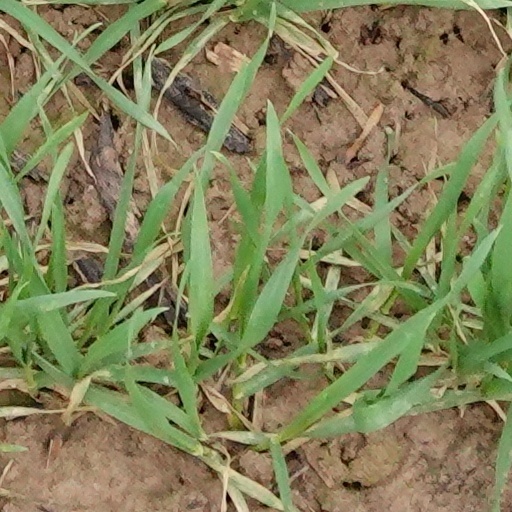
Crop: wheat